List of Birmingham City F.C. managers

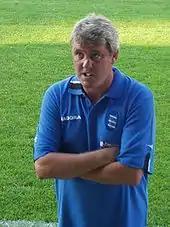
Steve Bruce oversaw Birmingham City's 2002 promotion to the Premier League.

Southend United manager Barry Fry, hired at the cost of a record fine for "poaching", failed to avoid relegation but combined the Division Two title with another victorious trip to Wembley in the Football League Trophy in 1995. After one ineffectual season in the second tier which brought his total of players used up to 61, he was sacked. Trevor Francis introduced Premier League players to the team and took them to the 2001 League Cup final, but three successive play-off semifinal defeats led to his departure by mutual consent. Two months later, after the dispute over his release from previous employers Crystal Palace reached the High Court, Steve Bruce took charge. Bruce, the ninth former player to have served as permanent manager, led the club to promotion via the play-offs in his first season; his tenure of nearly six years made him the club's longest-serving post-war manager. After uncertainty surrounding a takeover bid for the club led him to accept the managerial post at Wigan Athletic, former Scotland manager Alex McLeish was appointed in November 2007.